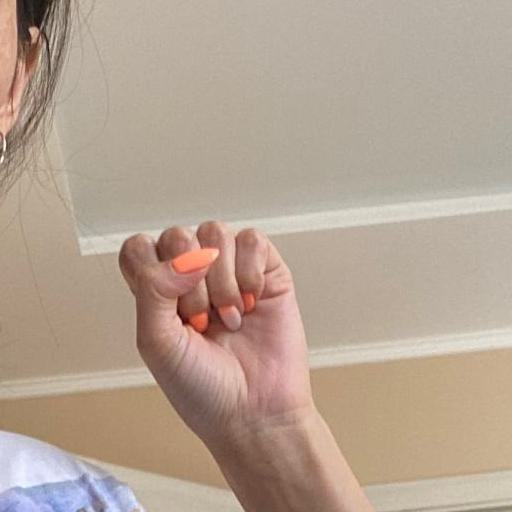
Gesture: fist